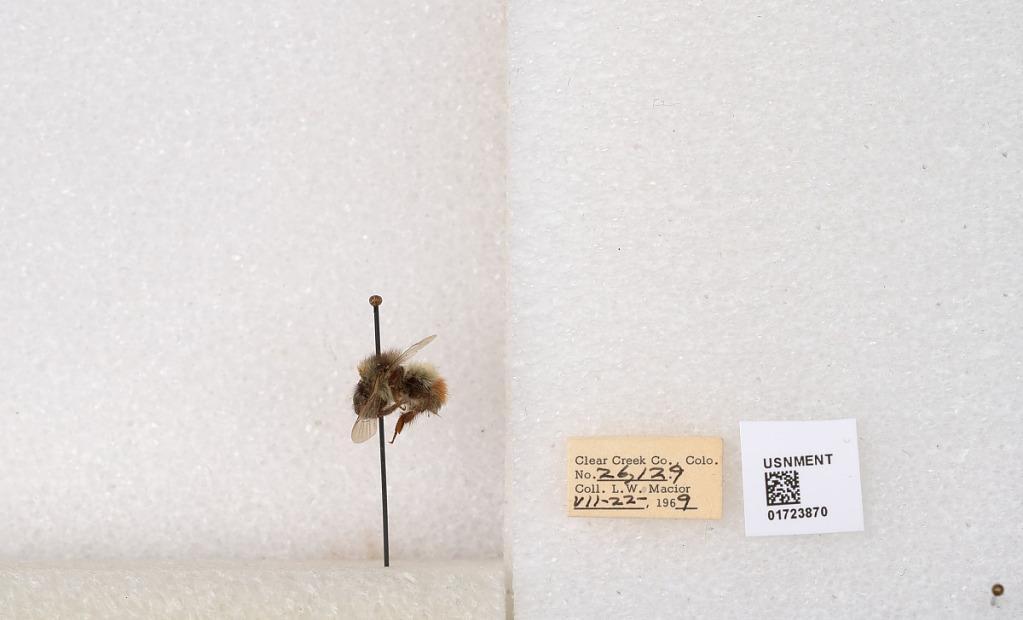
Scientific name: Bombus flavifrons Cresson
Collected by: L. Macior
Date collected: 1969-7-22
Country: United States
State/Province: Colorado
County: Clear Creek
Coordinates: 39.6891, -105.644